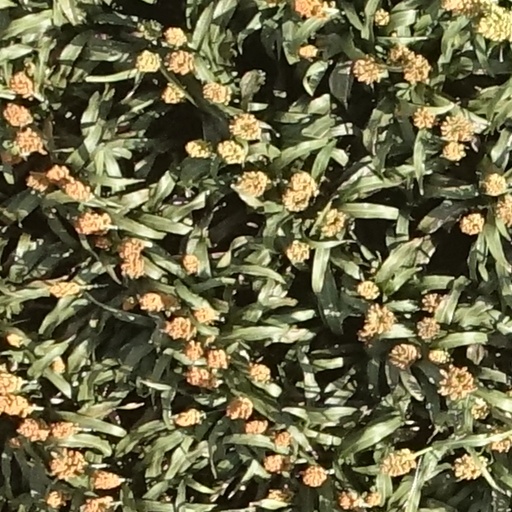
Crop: sorghum